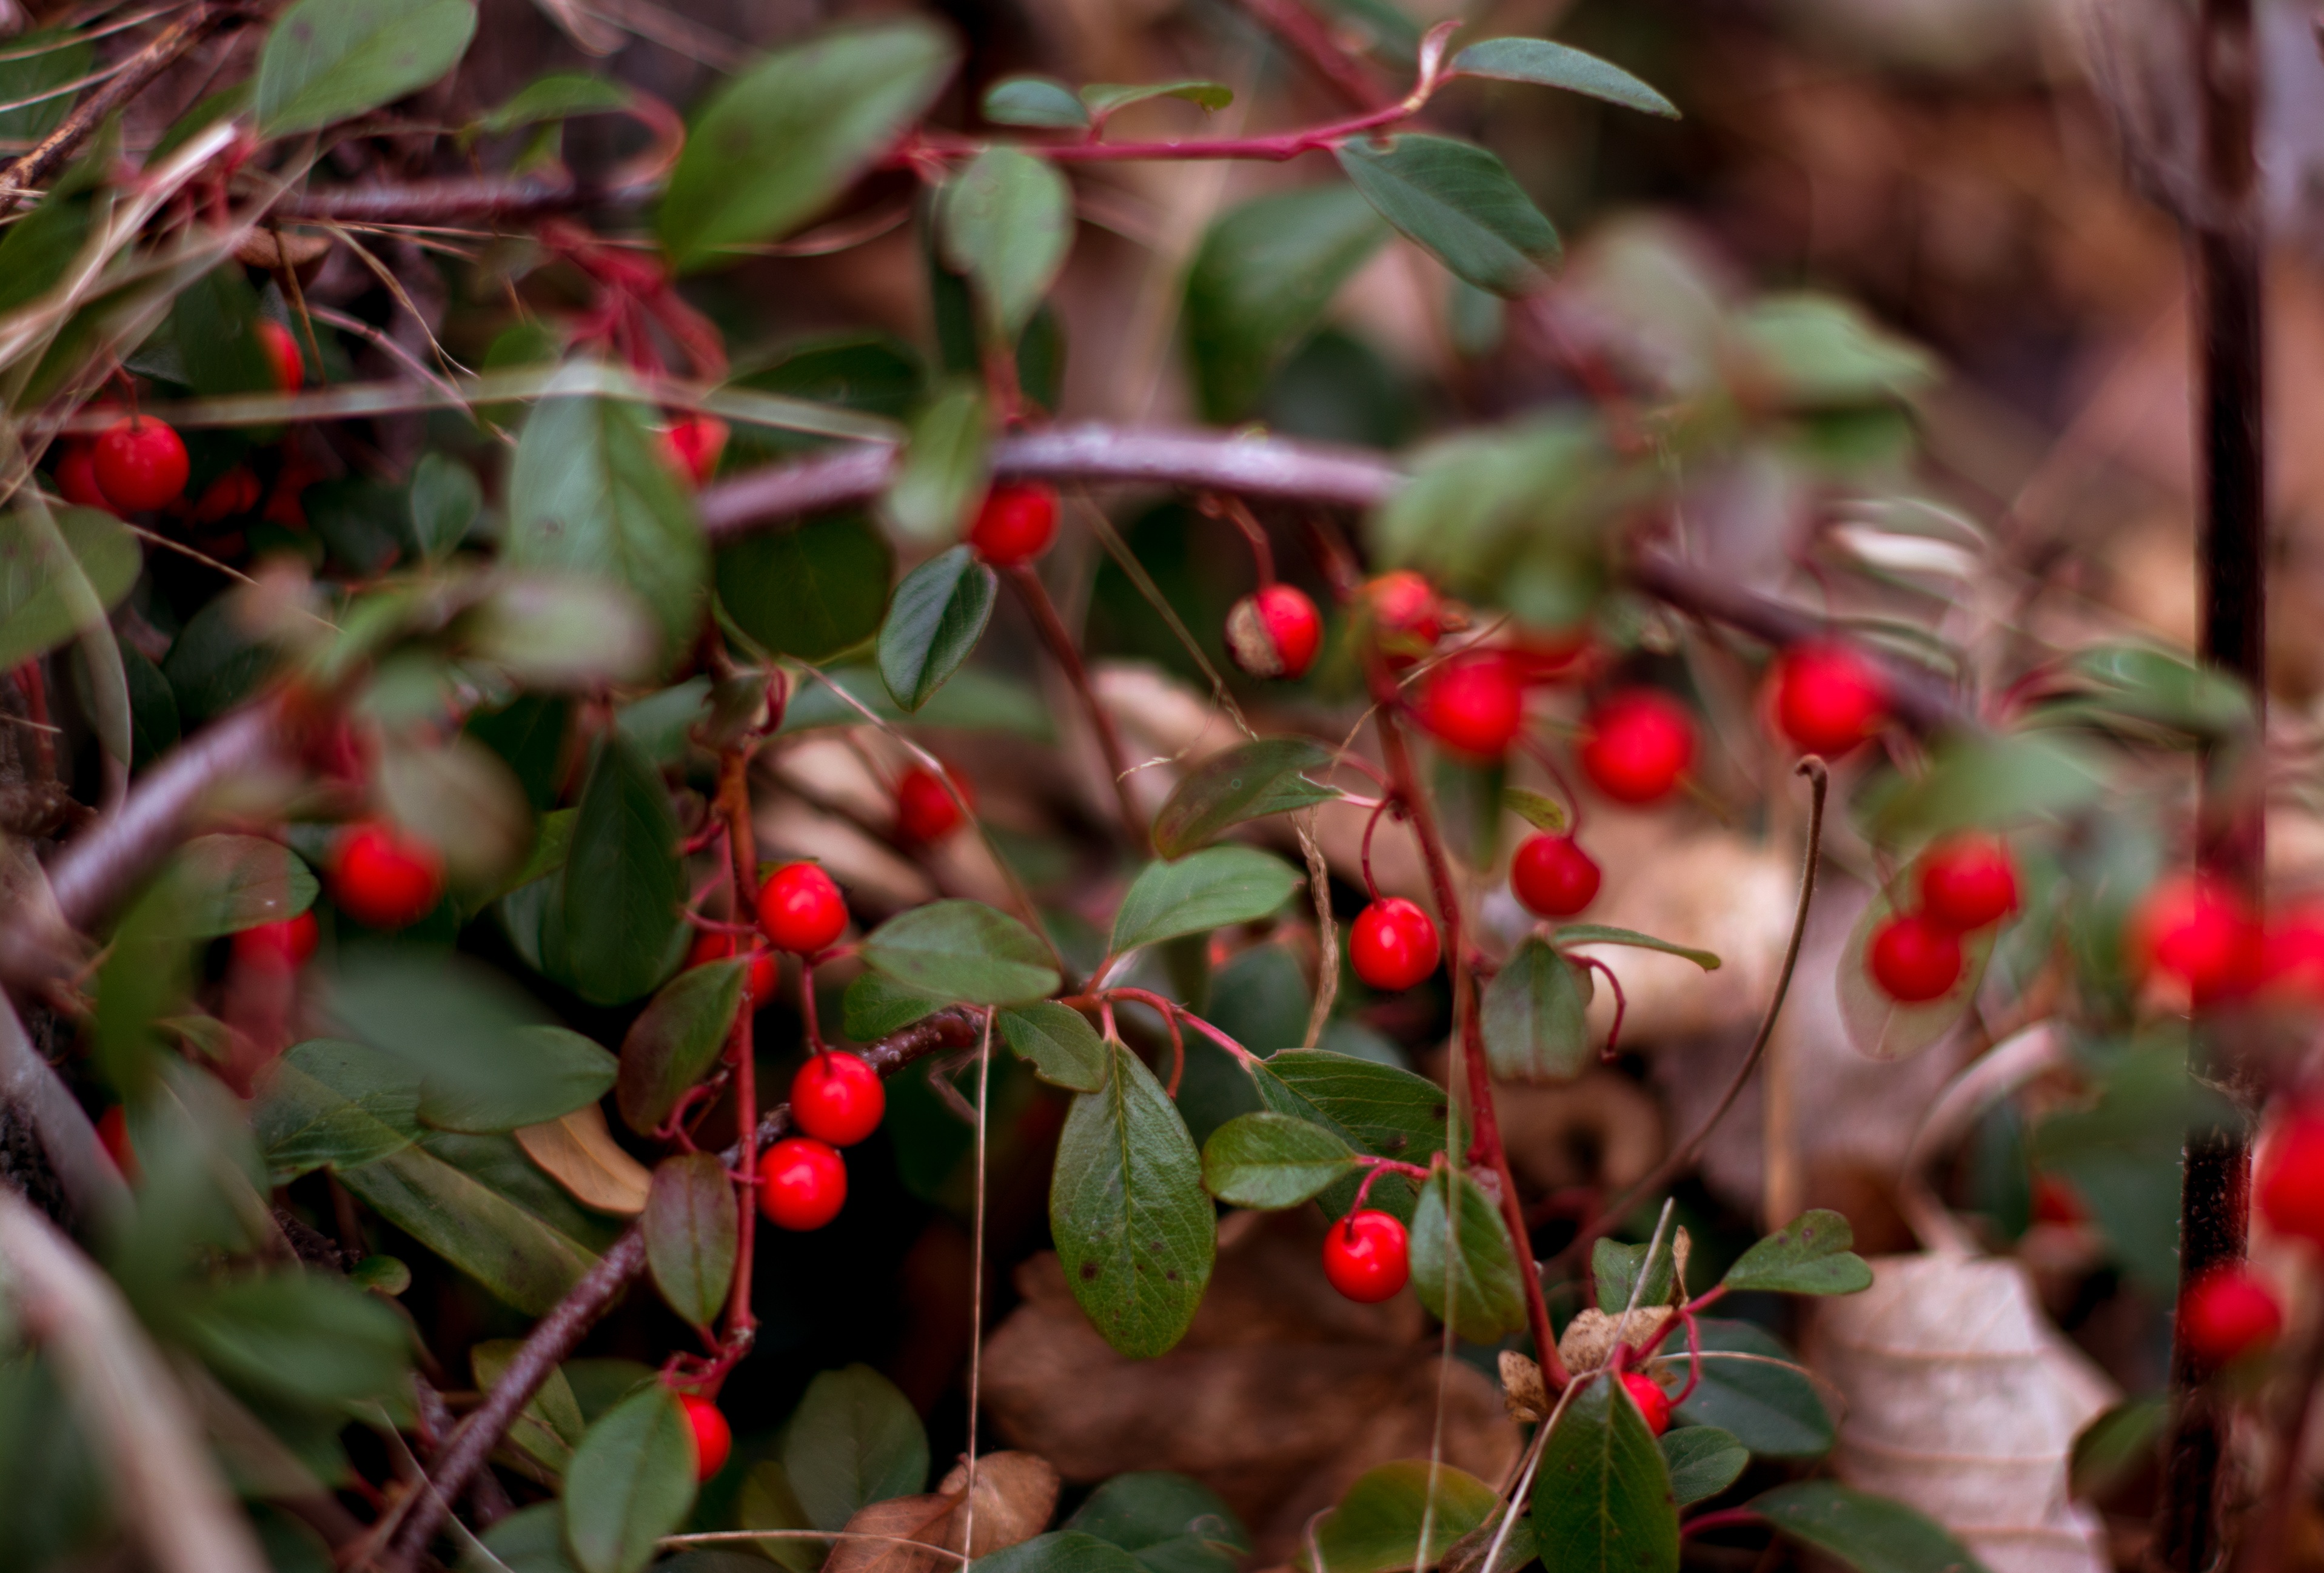
branch, plant, fruit, leaf, flower, food, red, produce, evergreen, autumn, botany, flora, shrub, flowering plant, land plant